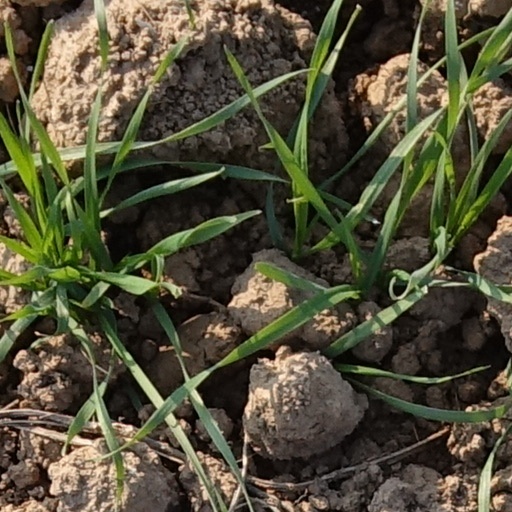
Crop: wheat